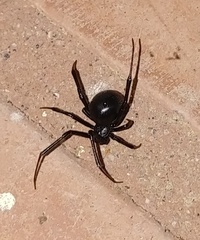
Species: Lactrodectus_hesperus